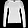
Label: Pullover